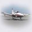
Label: airplane